Mabel Hardie

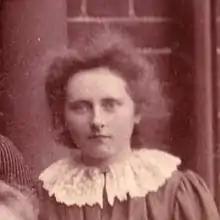
Mabel Hardie in her first year at Girton College

Mabel Hardie (1866–1916) was a British physician and surgeon. She was a war surgeon at the Scottish Women's Hospital and is named in the First World War roll of honour.